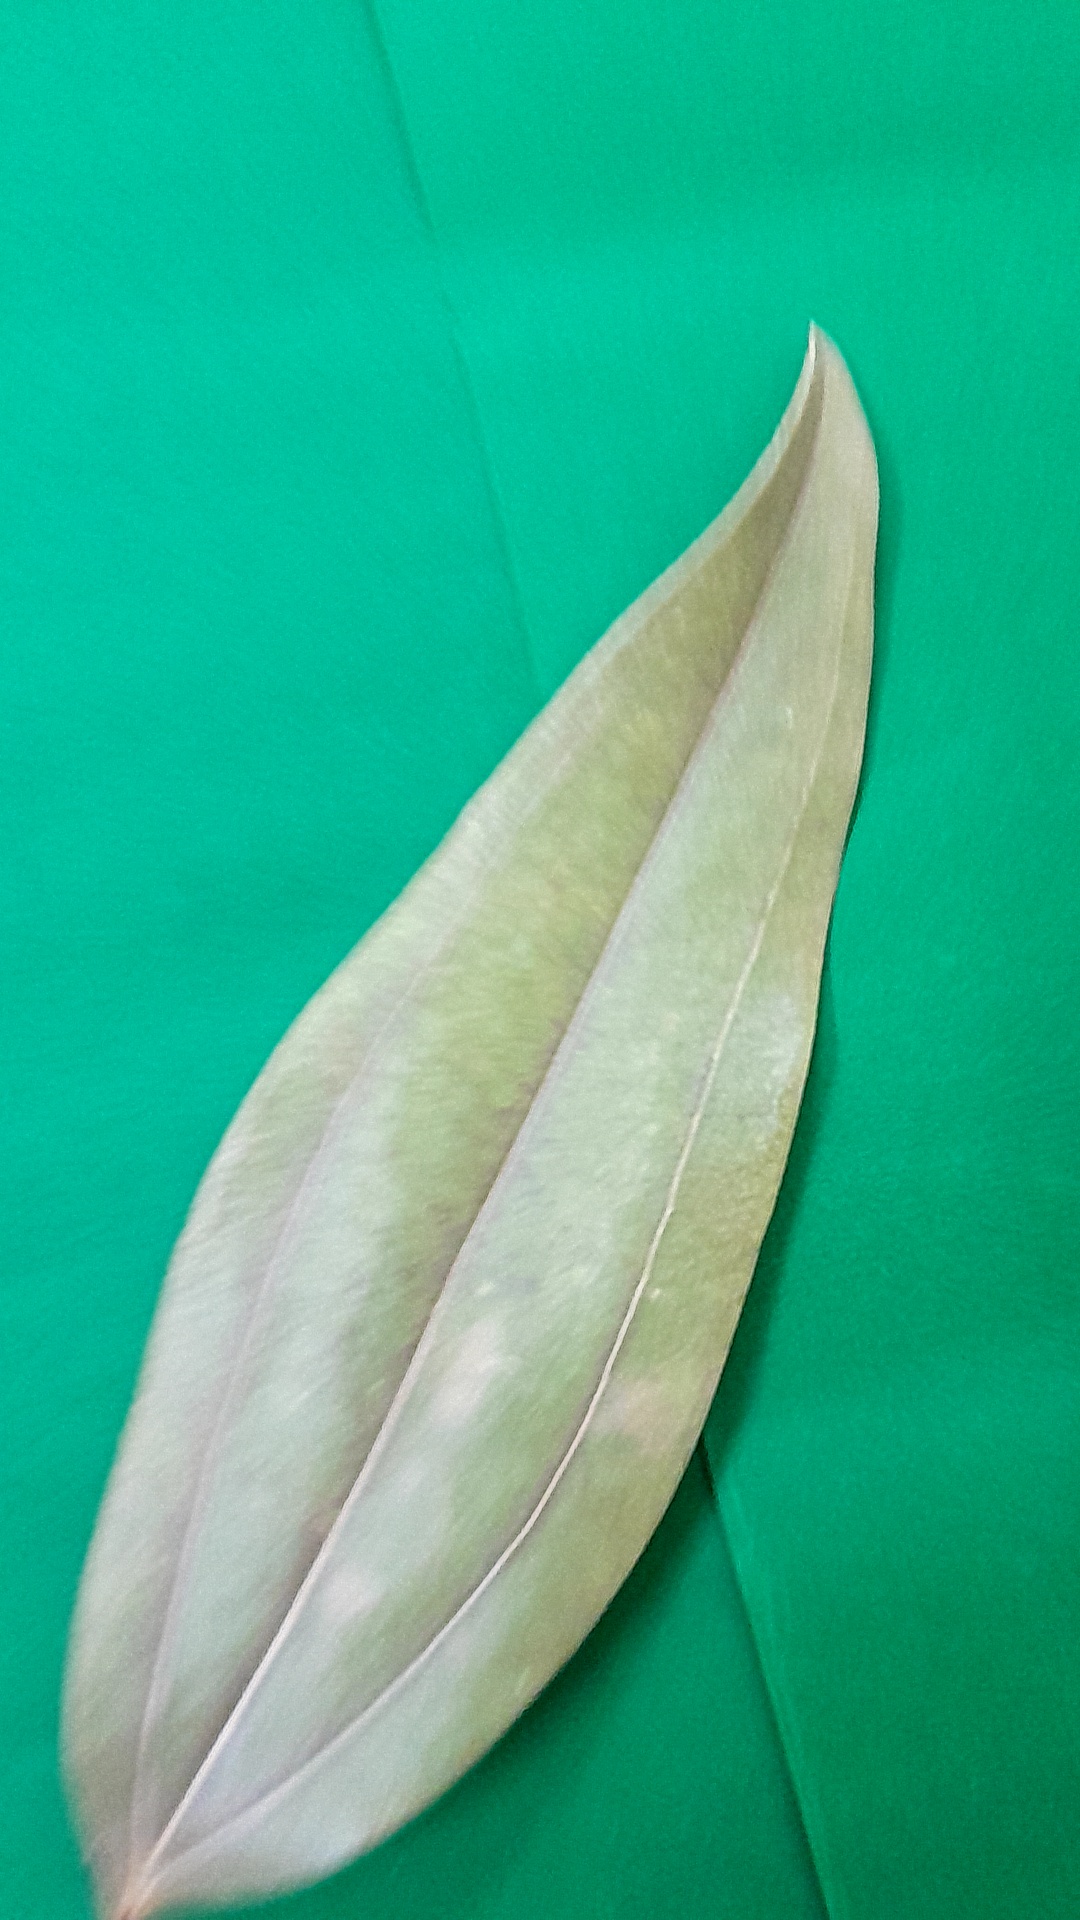
Label: Dry Leaf